Music Ensemble of Benares

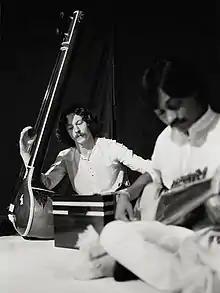
Music Ensemble of Benares, Moers/Germany 1983

The Music Ensemble of Benares is a musical ensemble from the north Indian city of Benares (Varanasi) that primarily plays Indian classical music. The ensemble was conceived in 1975 and founded in 1982 by the German musician Gunther Paust (born 1954).